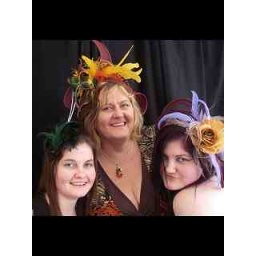
Camille Sonia &amp;amp; Pinky at Albury Melbourne cup party November 2006. All hats created by Pinky.